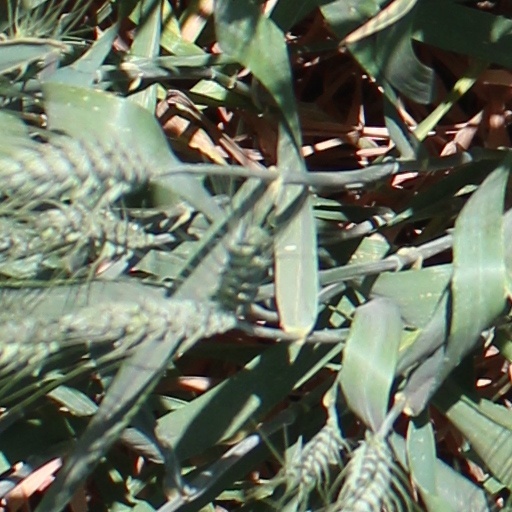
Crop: wheat